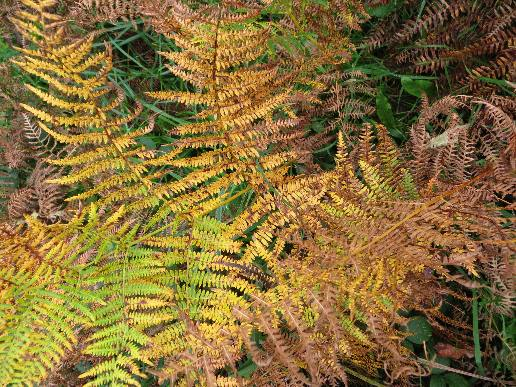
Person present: No